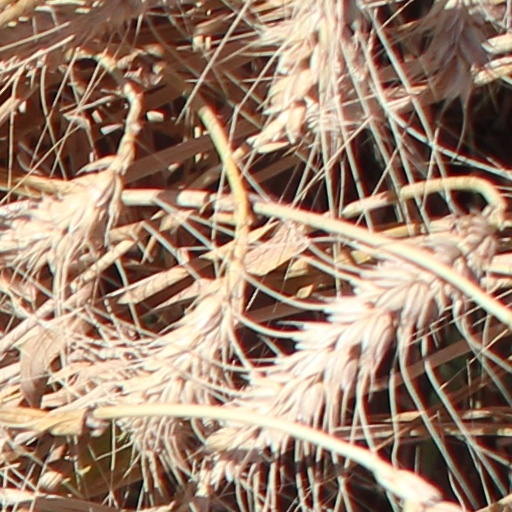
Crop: wheat